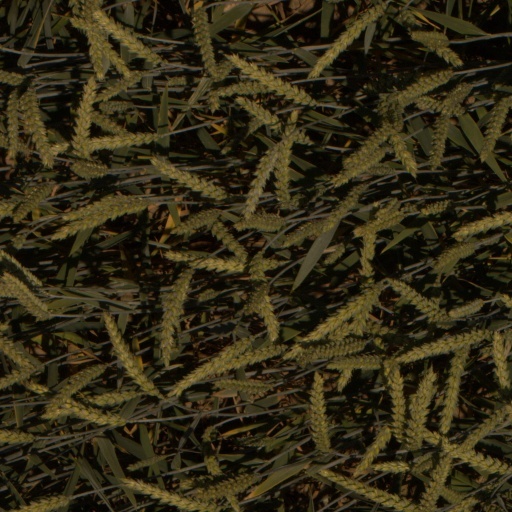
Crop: wheat